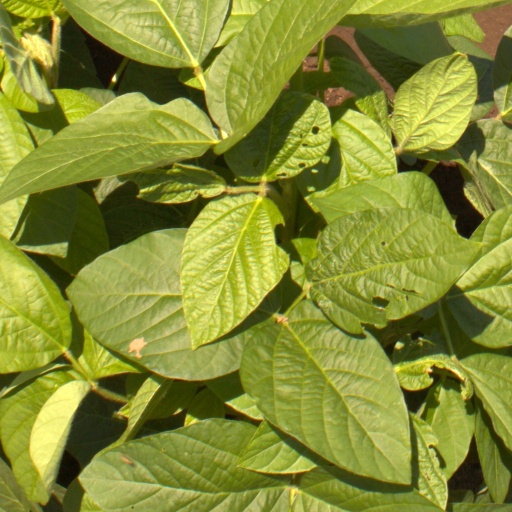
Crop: soybean